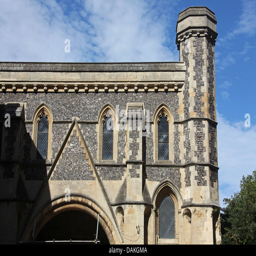
an old building constructed and cement complete with leaded glass windows , gargoyles and a tower